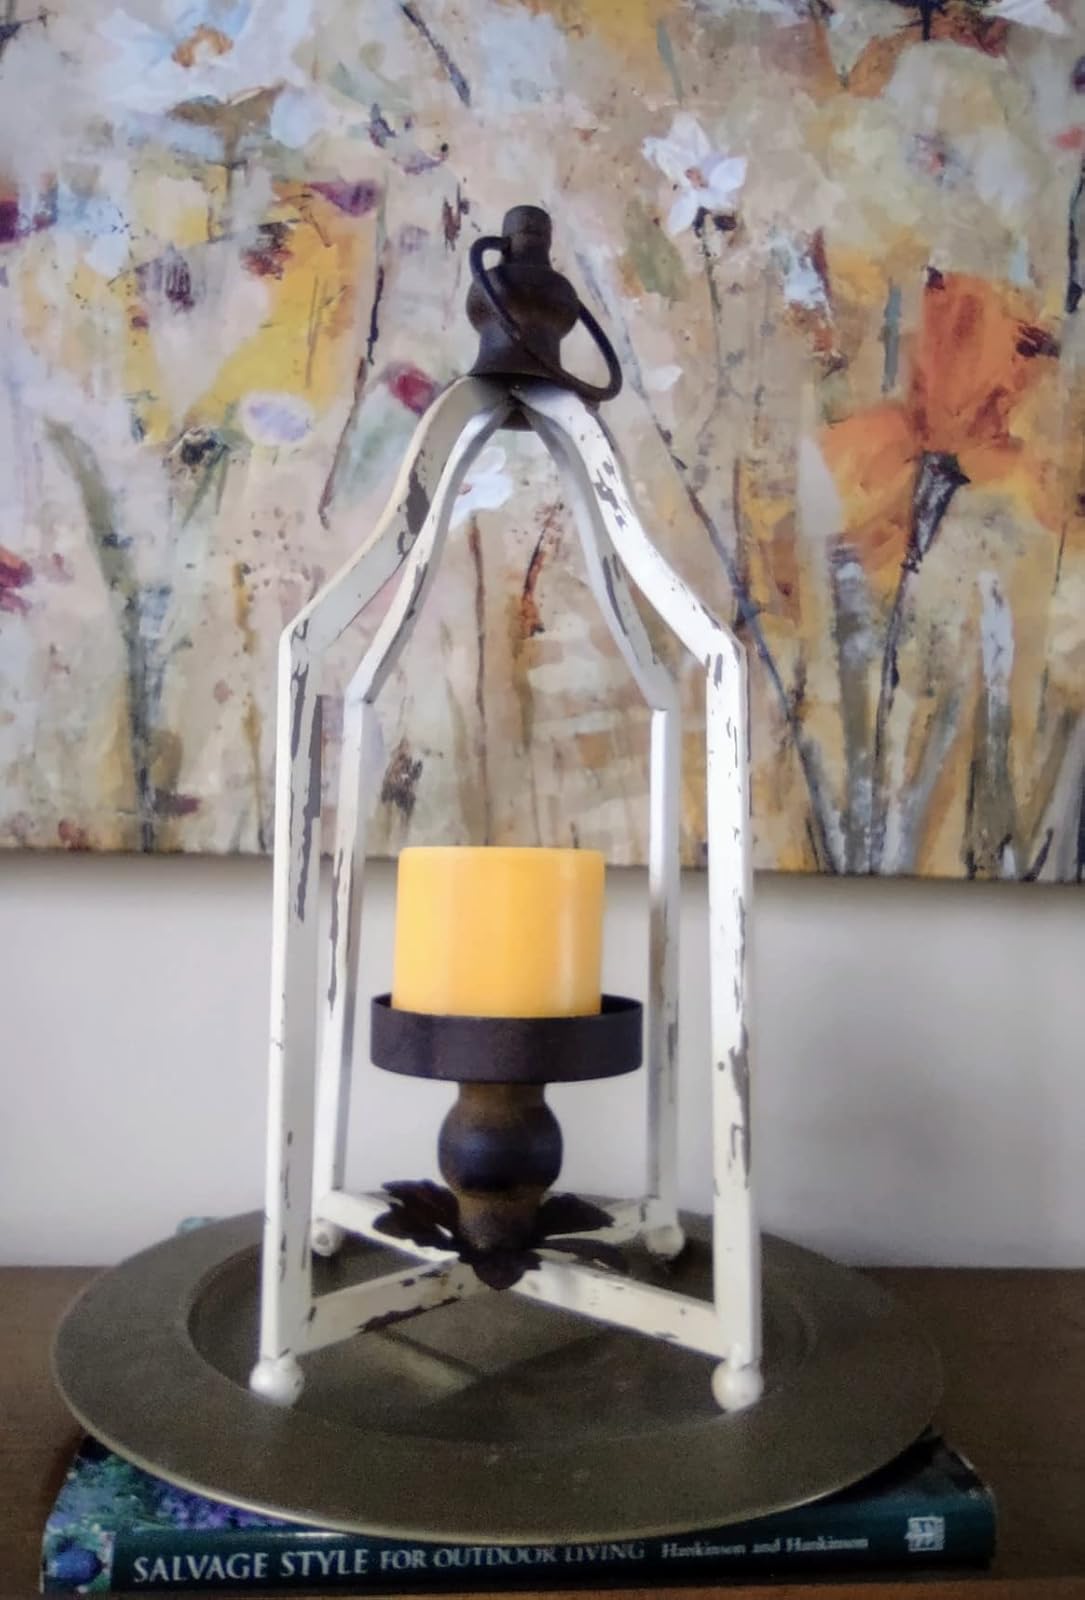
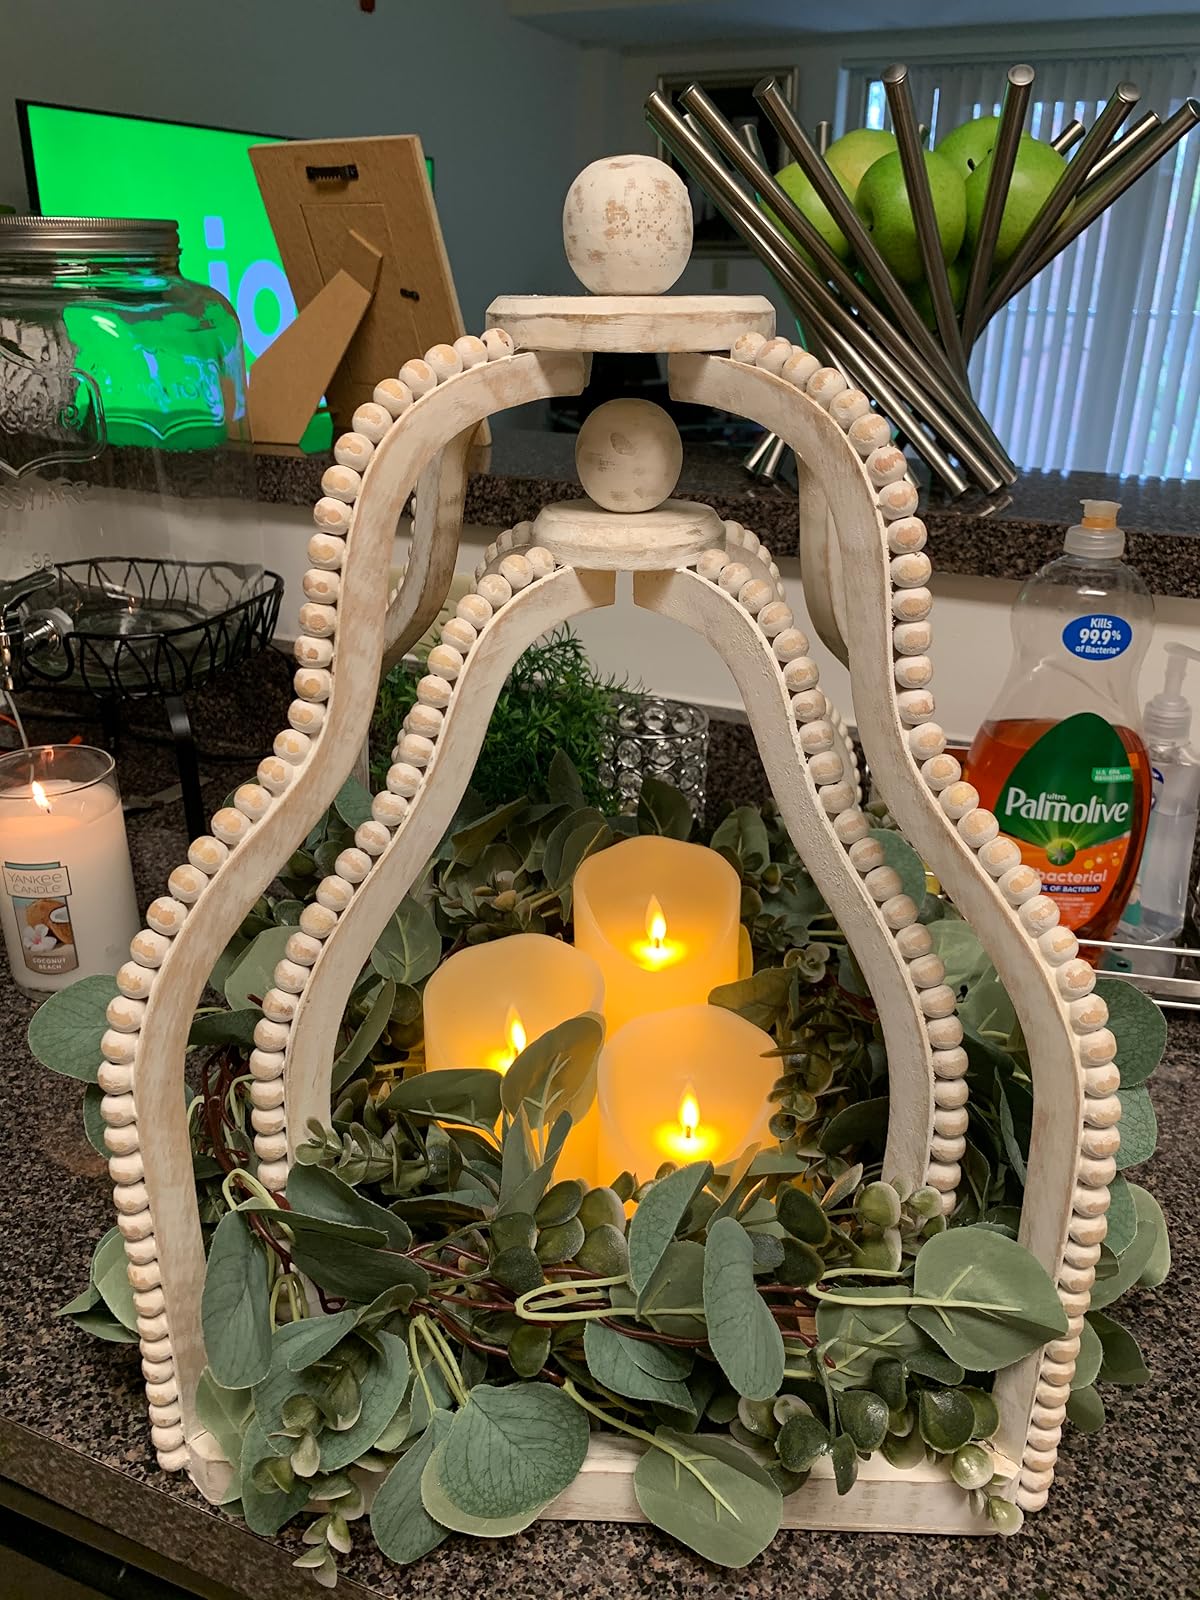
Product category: lantern
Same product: no